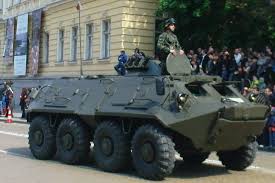
Label: BTR-80